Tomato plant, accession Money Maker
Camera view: tilt-top (135 deg); turntable rotation: 0 degrees
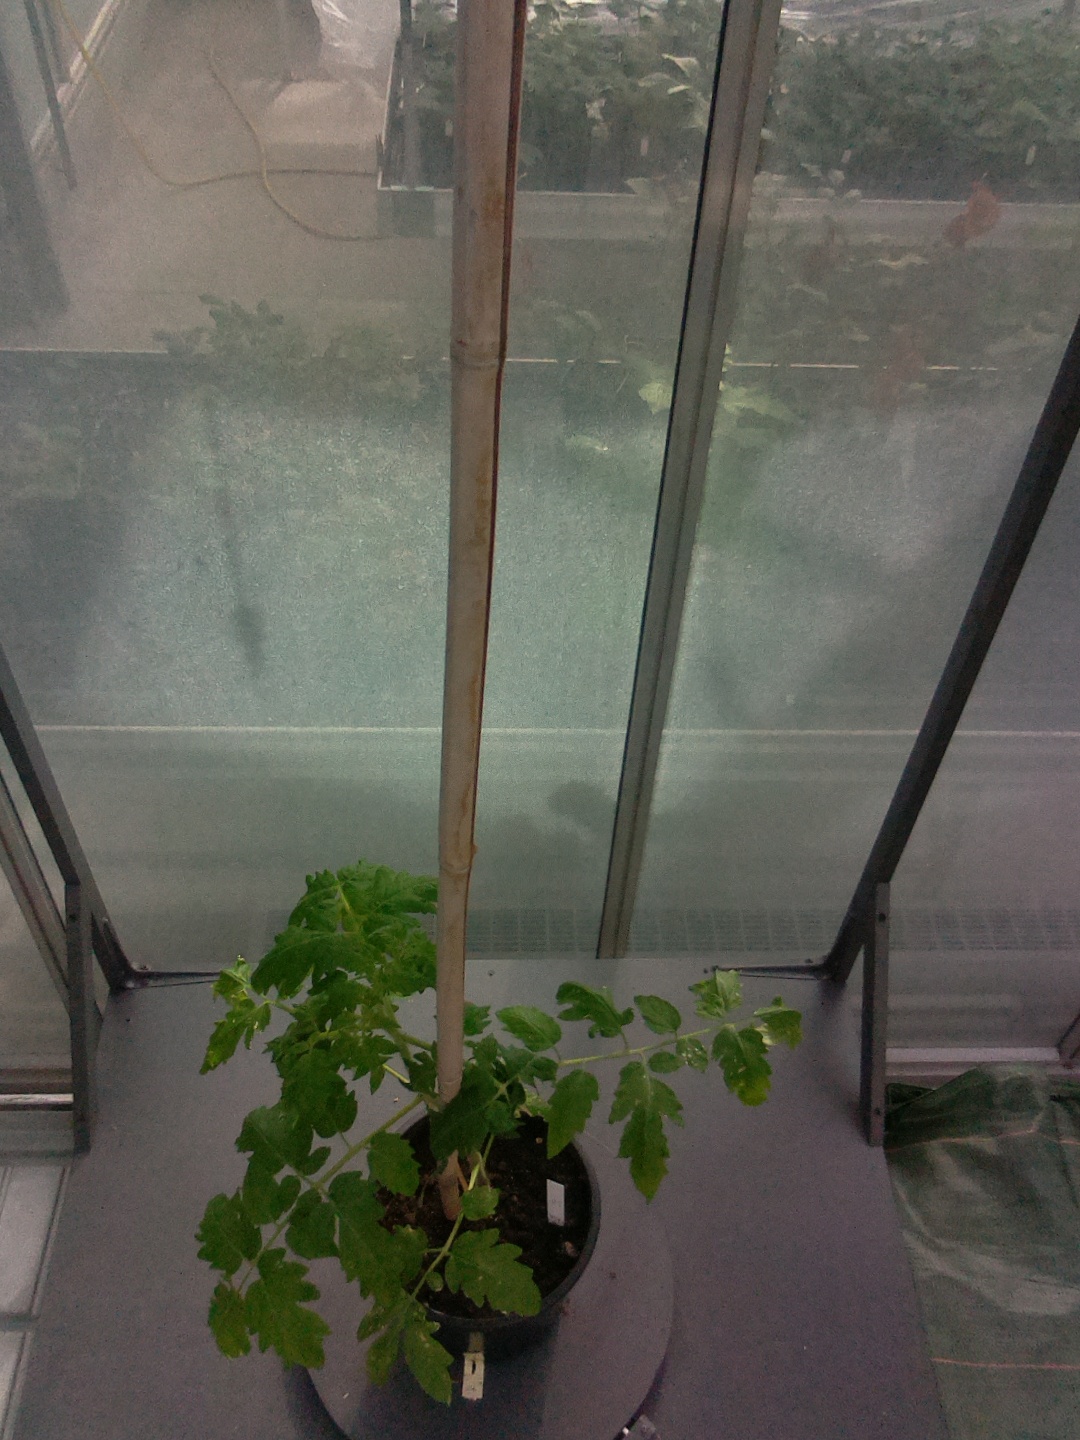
BBCH growth stage 14: 8 of true leaves visible